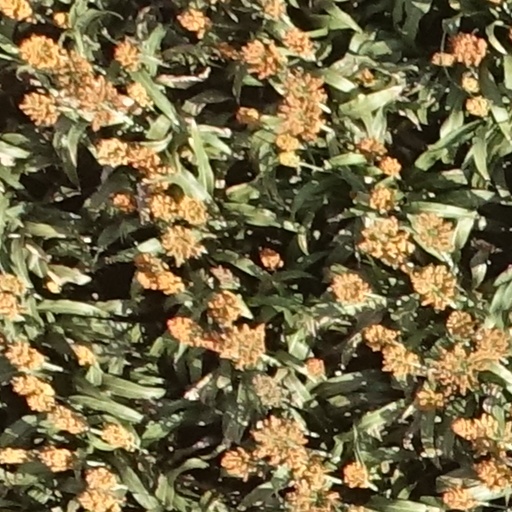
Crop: sorghum